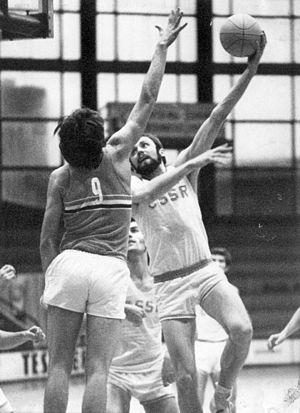
Petr Novický, né le 26 mars 1948 à Olomouc, en Tchécoslovaquie, est un ancien joueur tchécoslovaque de basket-ball.